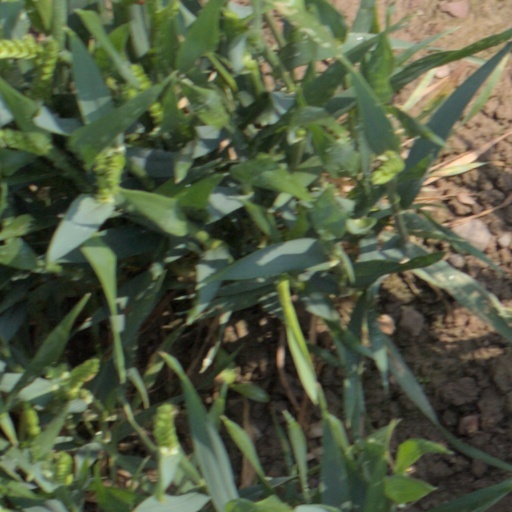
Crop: wheat